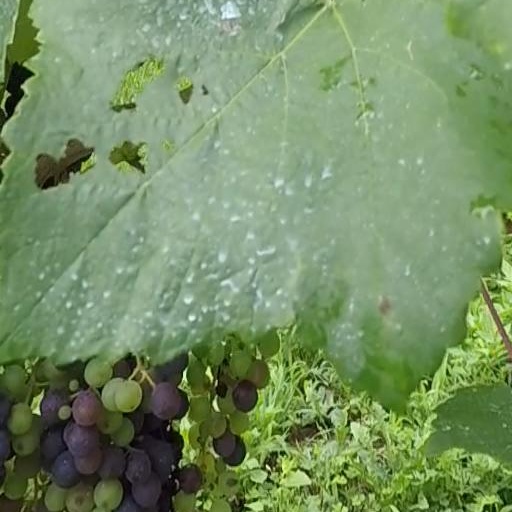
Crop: grape